New Lisbon, Wisconsin

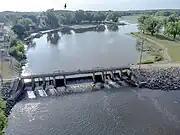
New Lisbon dam on the Lemonweir River

New Lisbon is serviced by the Mauston–New Lisbon Union Airport (82C). The airport is jointly owned with Mauston.